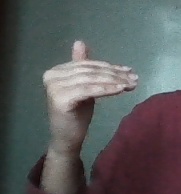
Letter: khaa